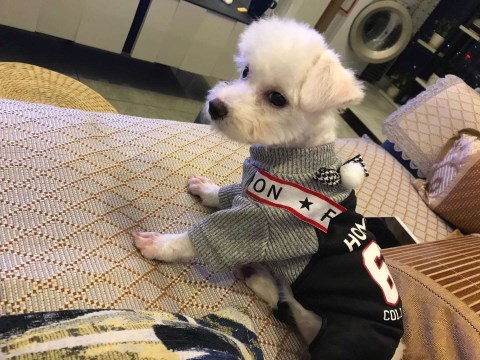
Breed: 3083-n000117-Bichon_Frise